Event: Nepal Earthquake
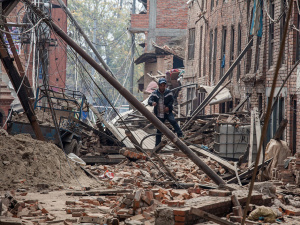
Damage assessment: damage